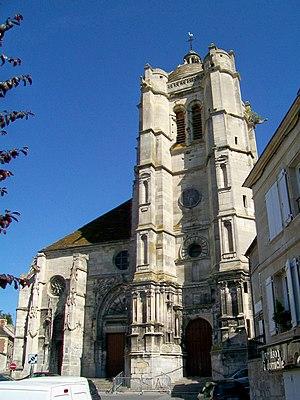
Le clocher et le portail de l'église Sainte-Maxence, depuis l'ouest.
L'église Sainte-Maxence est une église catholique située à Pont-Sainte-Maxence, en France. C'est un lieu d'origine très ancienne qui doit sa première église au martyr de sainte Maxence, jeune noble scot qui a fui dans le Beauvaisis à la fin du Vᵉ siècle pour échapper à un mariage forcé avec un homme païen. Ne voulant pas aller à l'encontre de sa foi chrétienne, elle ne cède pas à son promis lancé à sa poursuite, et il lui tranche la gorge comme vengeance. Maxence se relève toutefois et prend sa tête entre ses mains, pour se rendre à un endroit proche où une église est rapidement édifiée en son honneur. Des miracles se produisent au lieu du martyr, et une procession s'y tient chaque année, ainsi qu'un pèlerinage. Aujourd'hui, sainte Maxence n'est plus inscrite au calendrier des saints du fait de l'absence de preuves matérielles de son existence, bien que son souvenir ait toujours été maintenu vivant à Pont-Sainte-Maxence. Les églises de Pont-Sainte-Maxence et d'Yvillers, un hameau de Villeneuve-sur-Verberie, sont les seules églises en France placées sous l'invocation de la martyre scot.
Cet article recense les monuments historiques de l'est de l'Oise, en région des Hauts-de-France, en France.